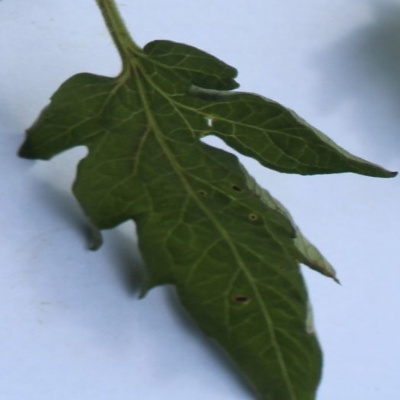
Crop: Tomato
Condition: leaf blight